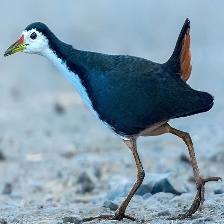
Species: WHITE BREASTED WATERHEN
Scientific name: AMAURORNIS PHOENICURUS
ImageNet parent category: european_gallinule